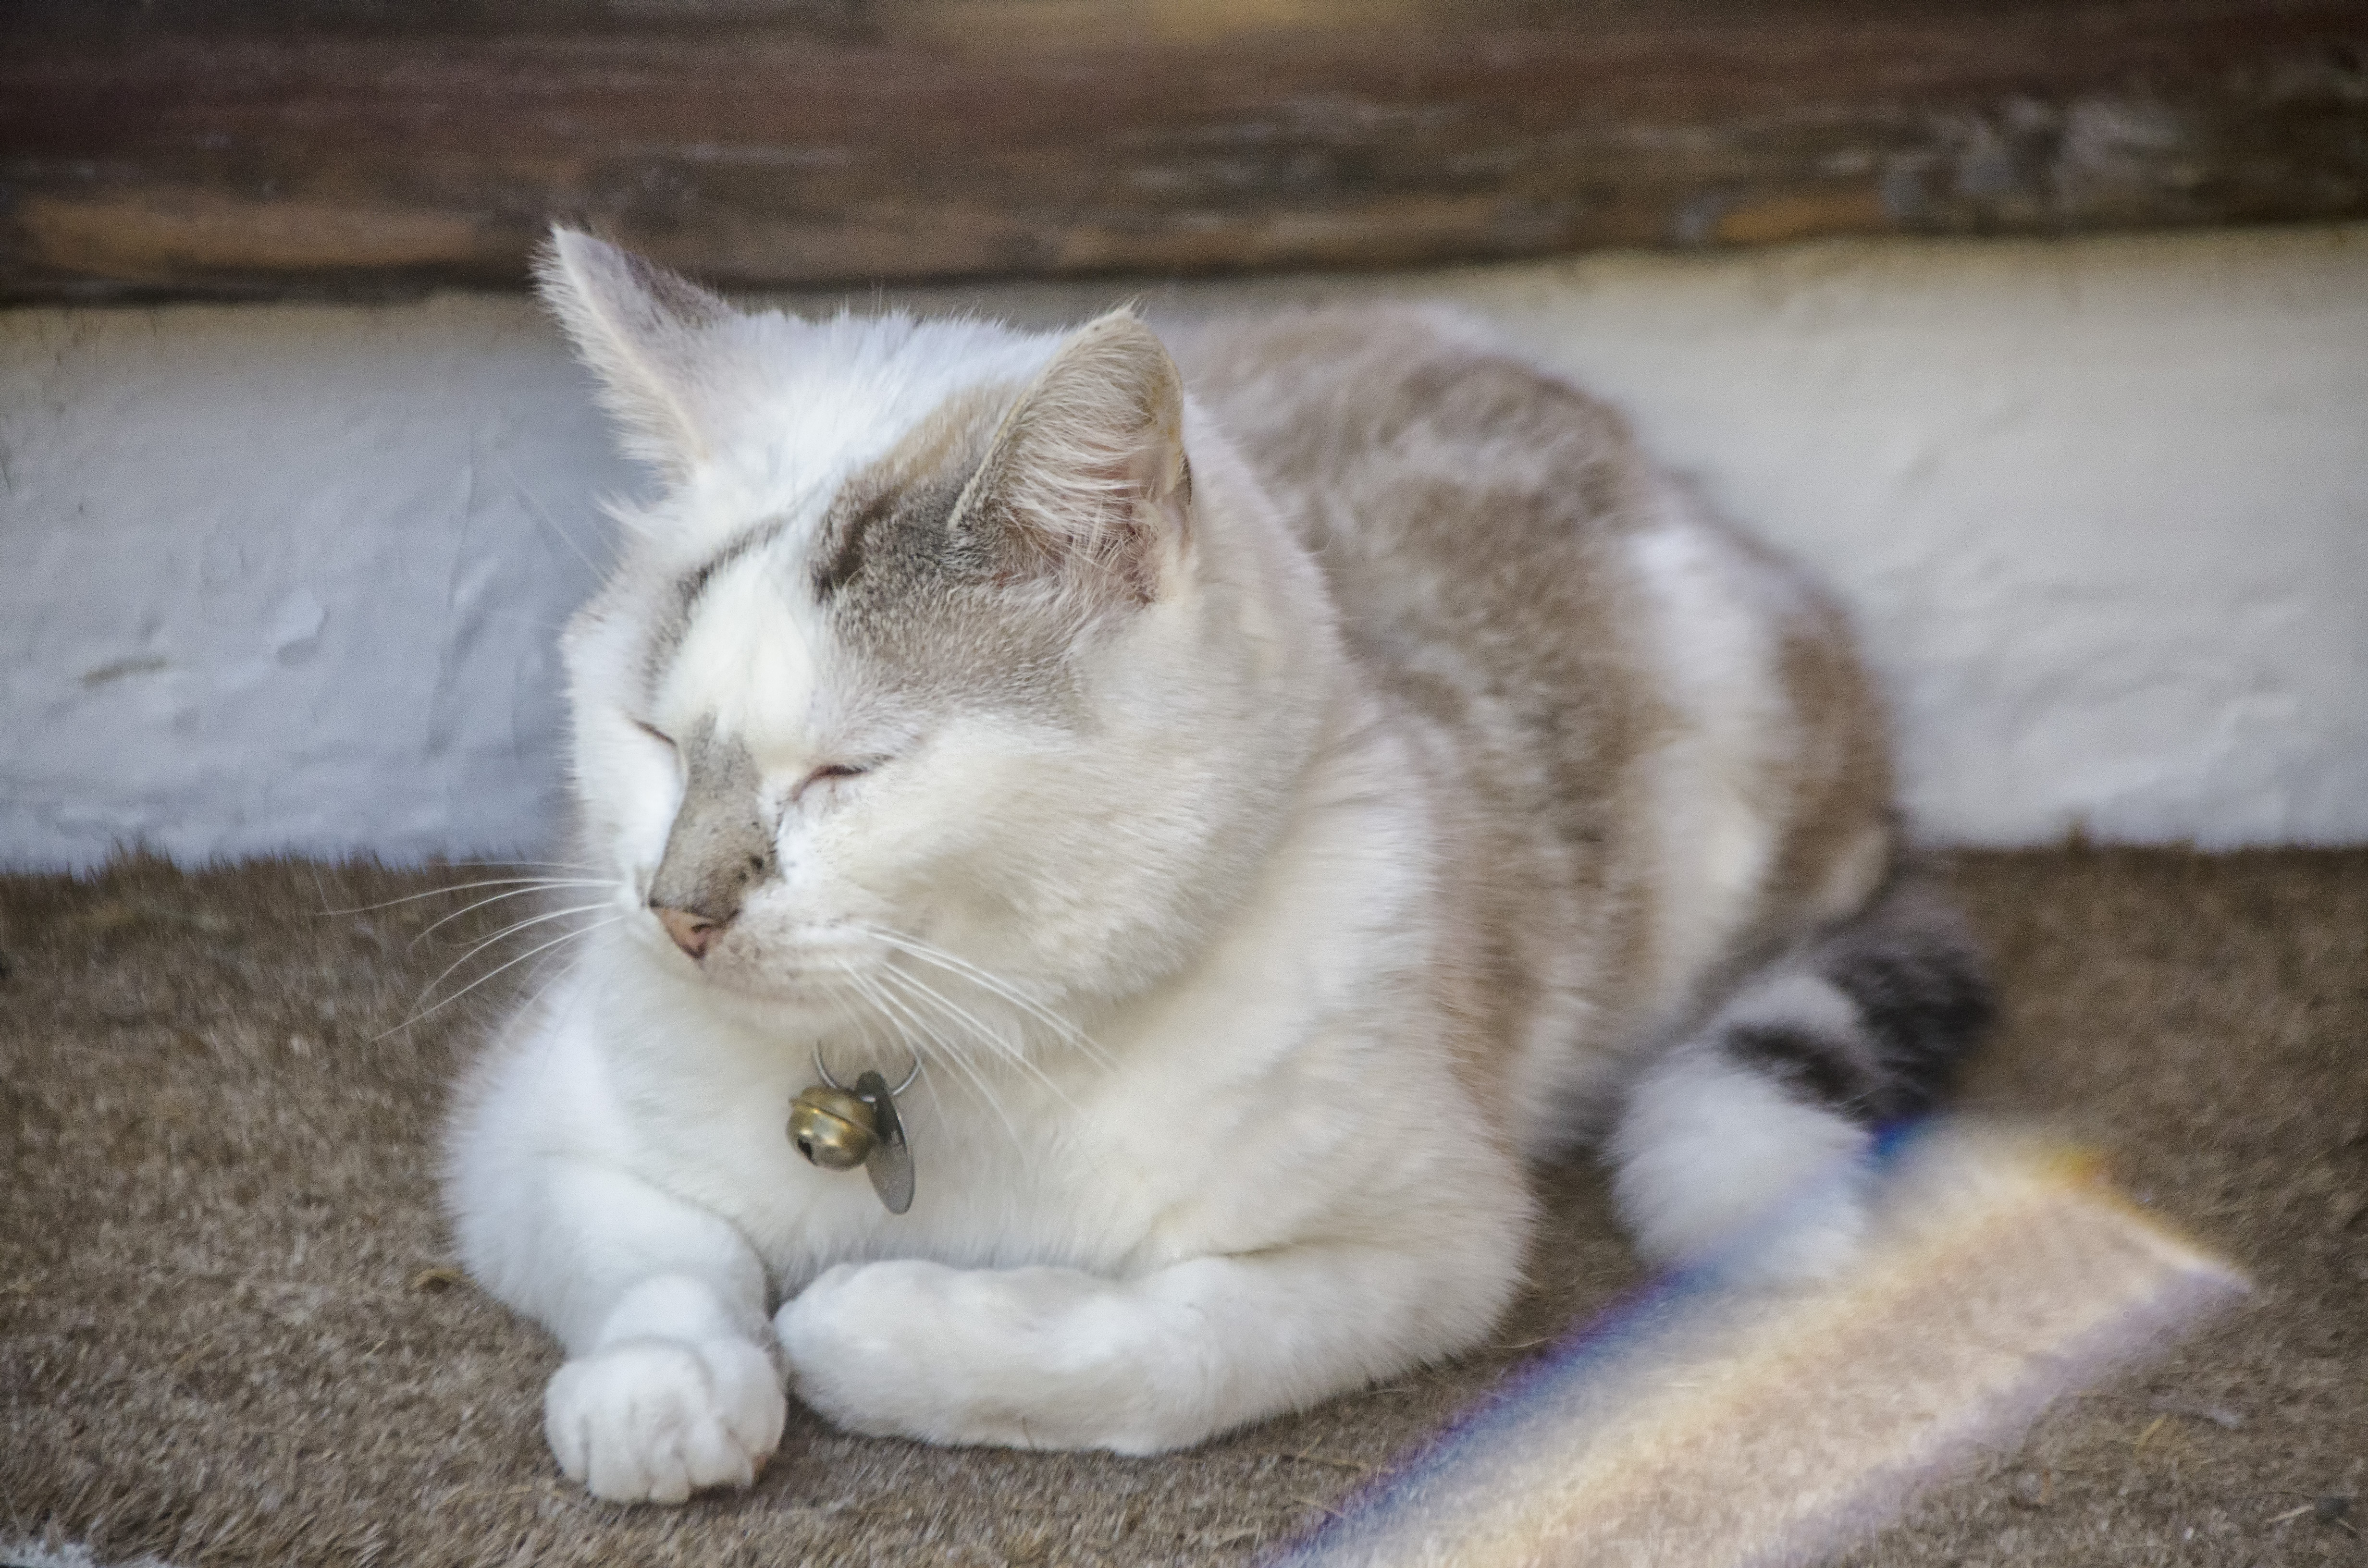
kitten, cat, mammal, whiskers, canada, vertebrate, chat, quebec, ragdoll, sherbrooke, european shorthair, small to medium sized cats, cat like mammal, carnivoran, domestic short haired cat, domestic long haired cat